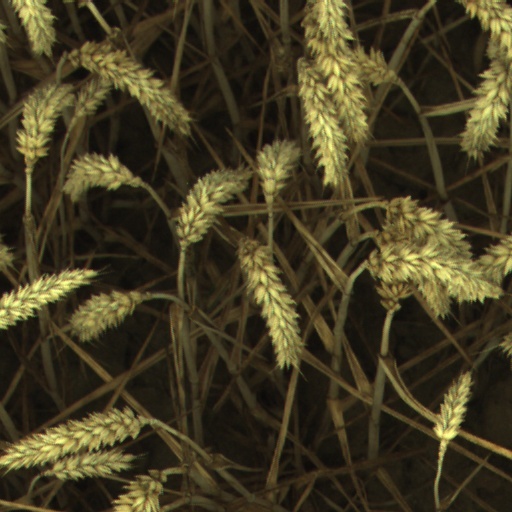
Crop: wheat